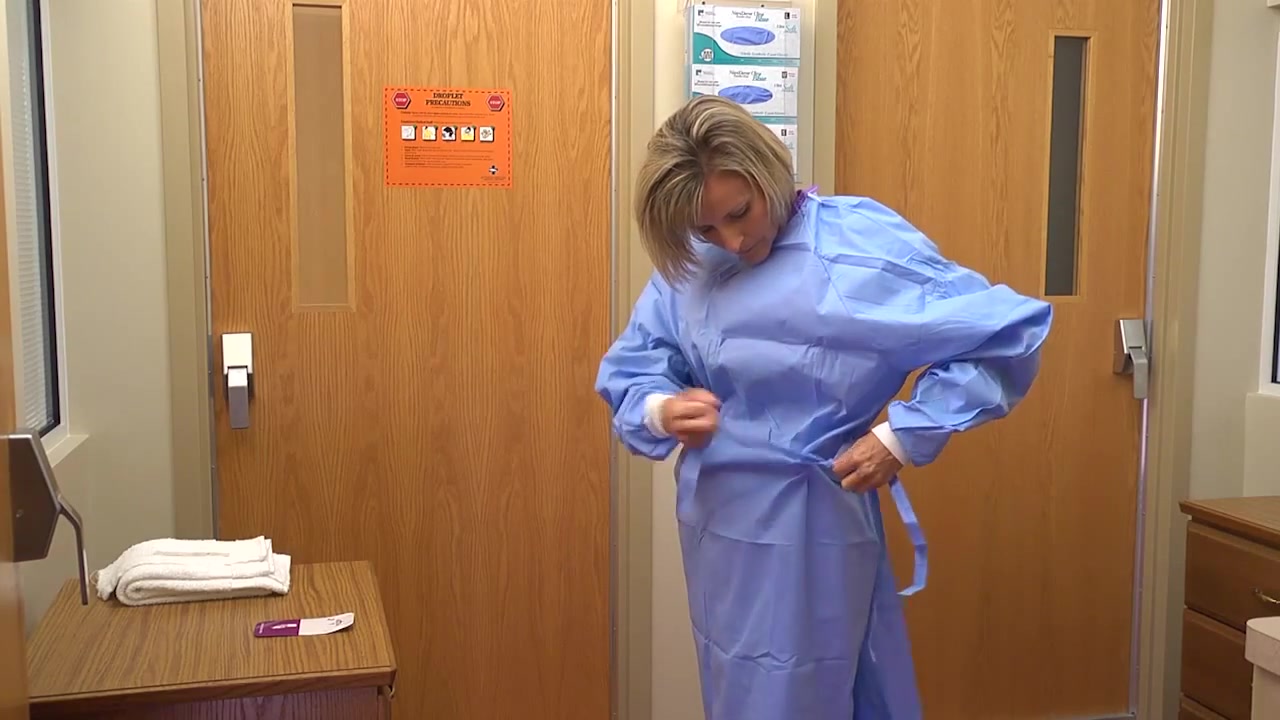
Objects detected:
Coverall